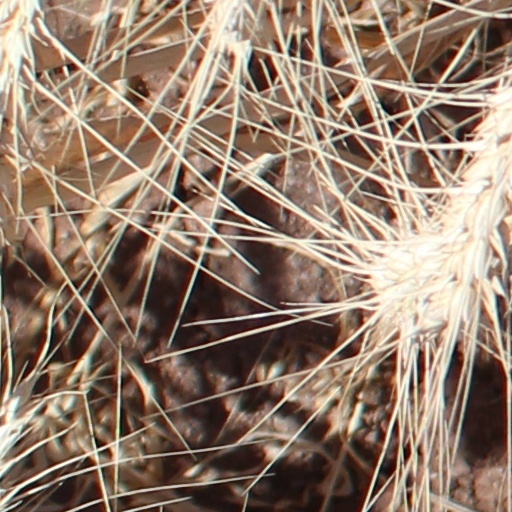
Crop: wheat